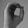
ASL letter: O